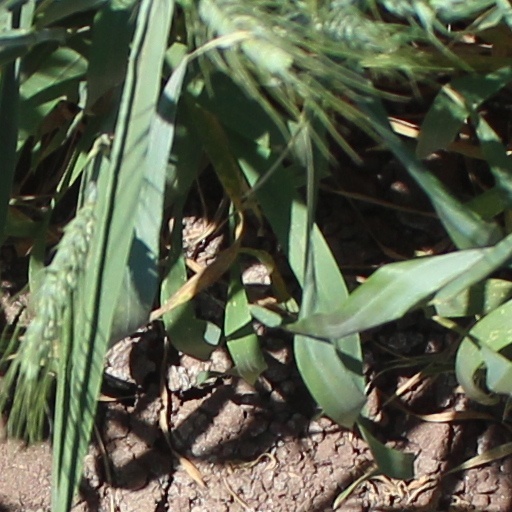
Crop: wheat